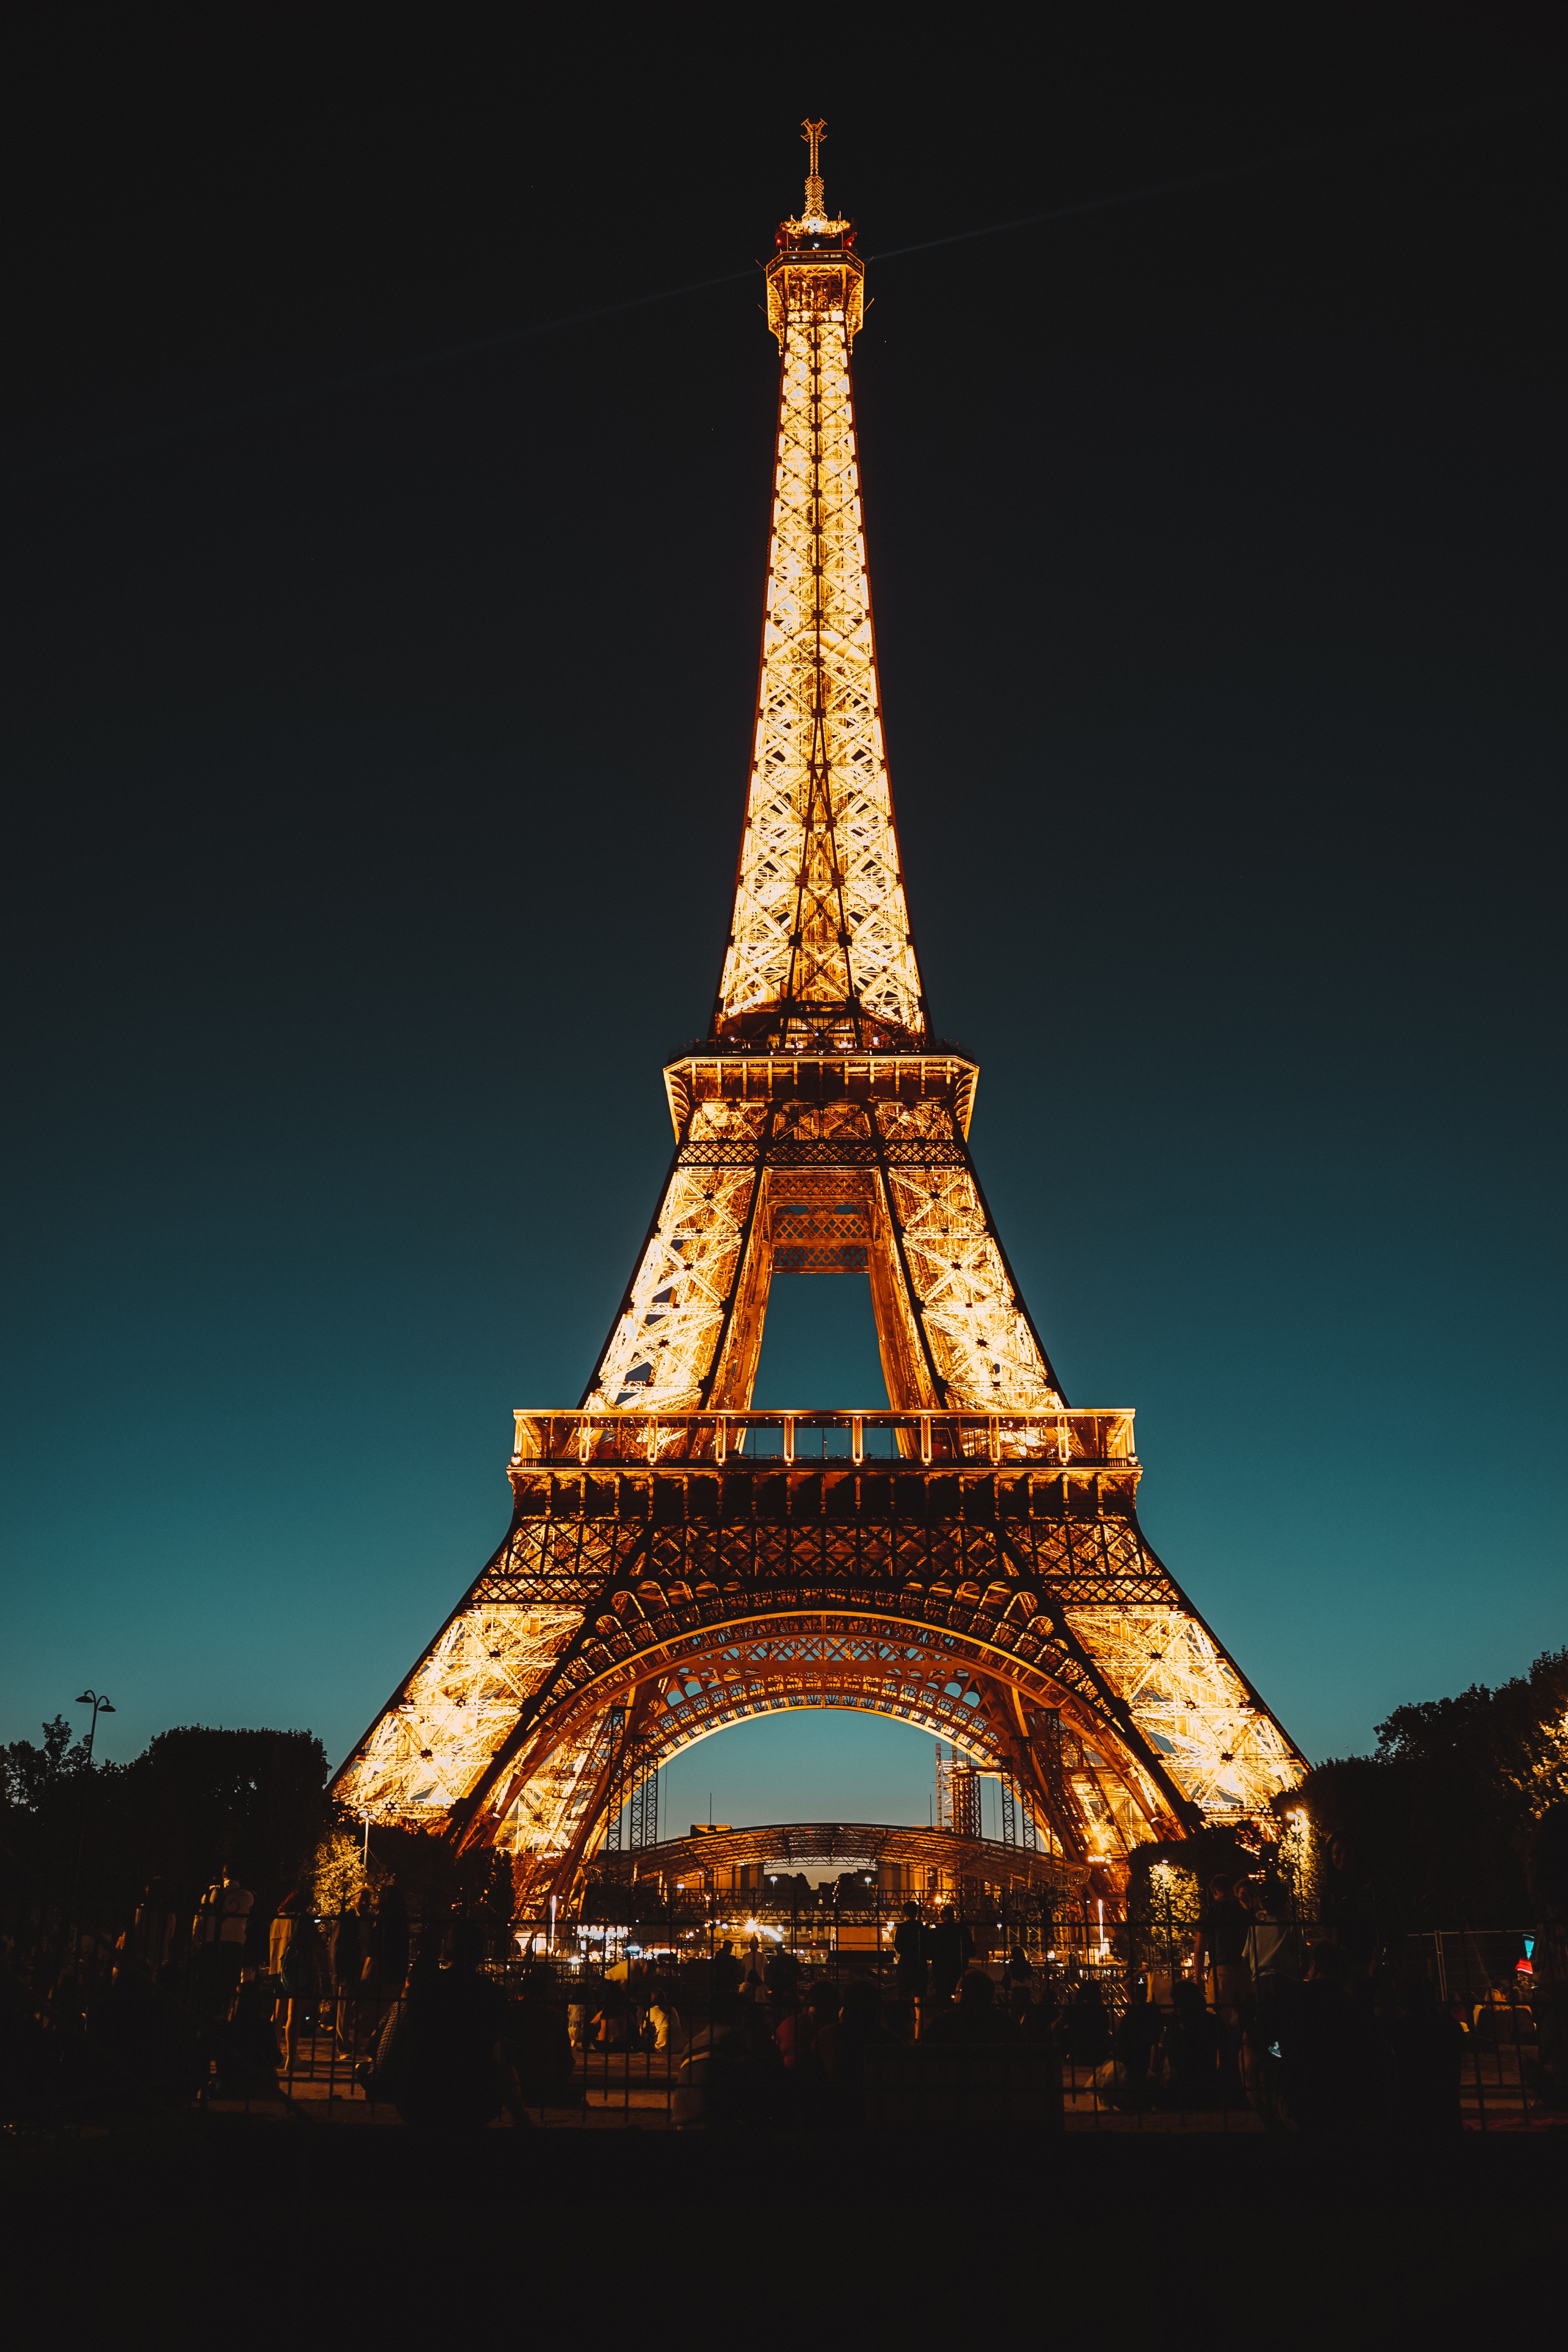
gallery, sky, tower, skyscraper, landmark, symmetry, midnight, monument, city, wonders of the world, event, darkness, spire, finial, evening, tree, night, national historic landmark, tourist attraction, cityscape, tourism, art